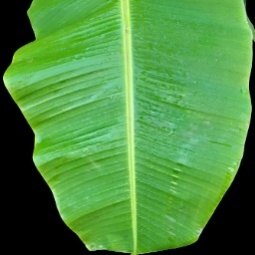
Label: Healthy